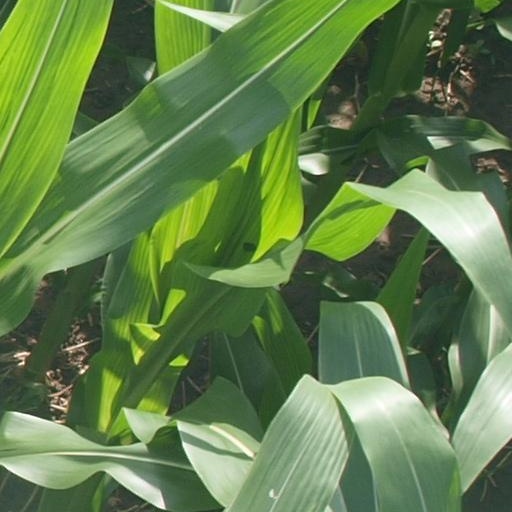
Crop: maize; corn